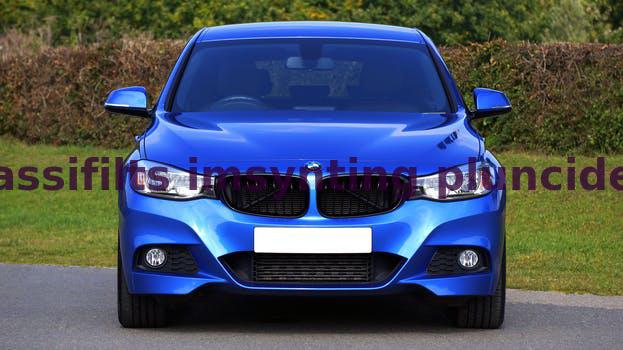
Label: Watermark